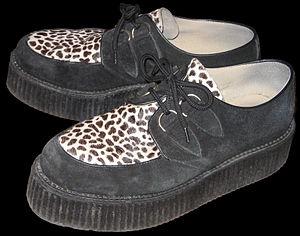
T.U.K est une marque de chaussures punk britannique, implantée à San Diego, en Californie, et créée en 1991. La marque est principalement connue pour ses modèles sous licence de Creepers.
La mode punk est l'allure vestimentaire et l'apparence physique que se donnent au milieu des années 1970 certains groupes de musique anglais, en particulier les Sex Pistols.
Les creepers sont un type de chaussures à épaisse semelle de crêpe devenu populaire dans les années 1950 avec la montée du rockabilly et des Teddy Boys, respectivement aux États-Unis et au Royaume-Uni.